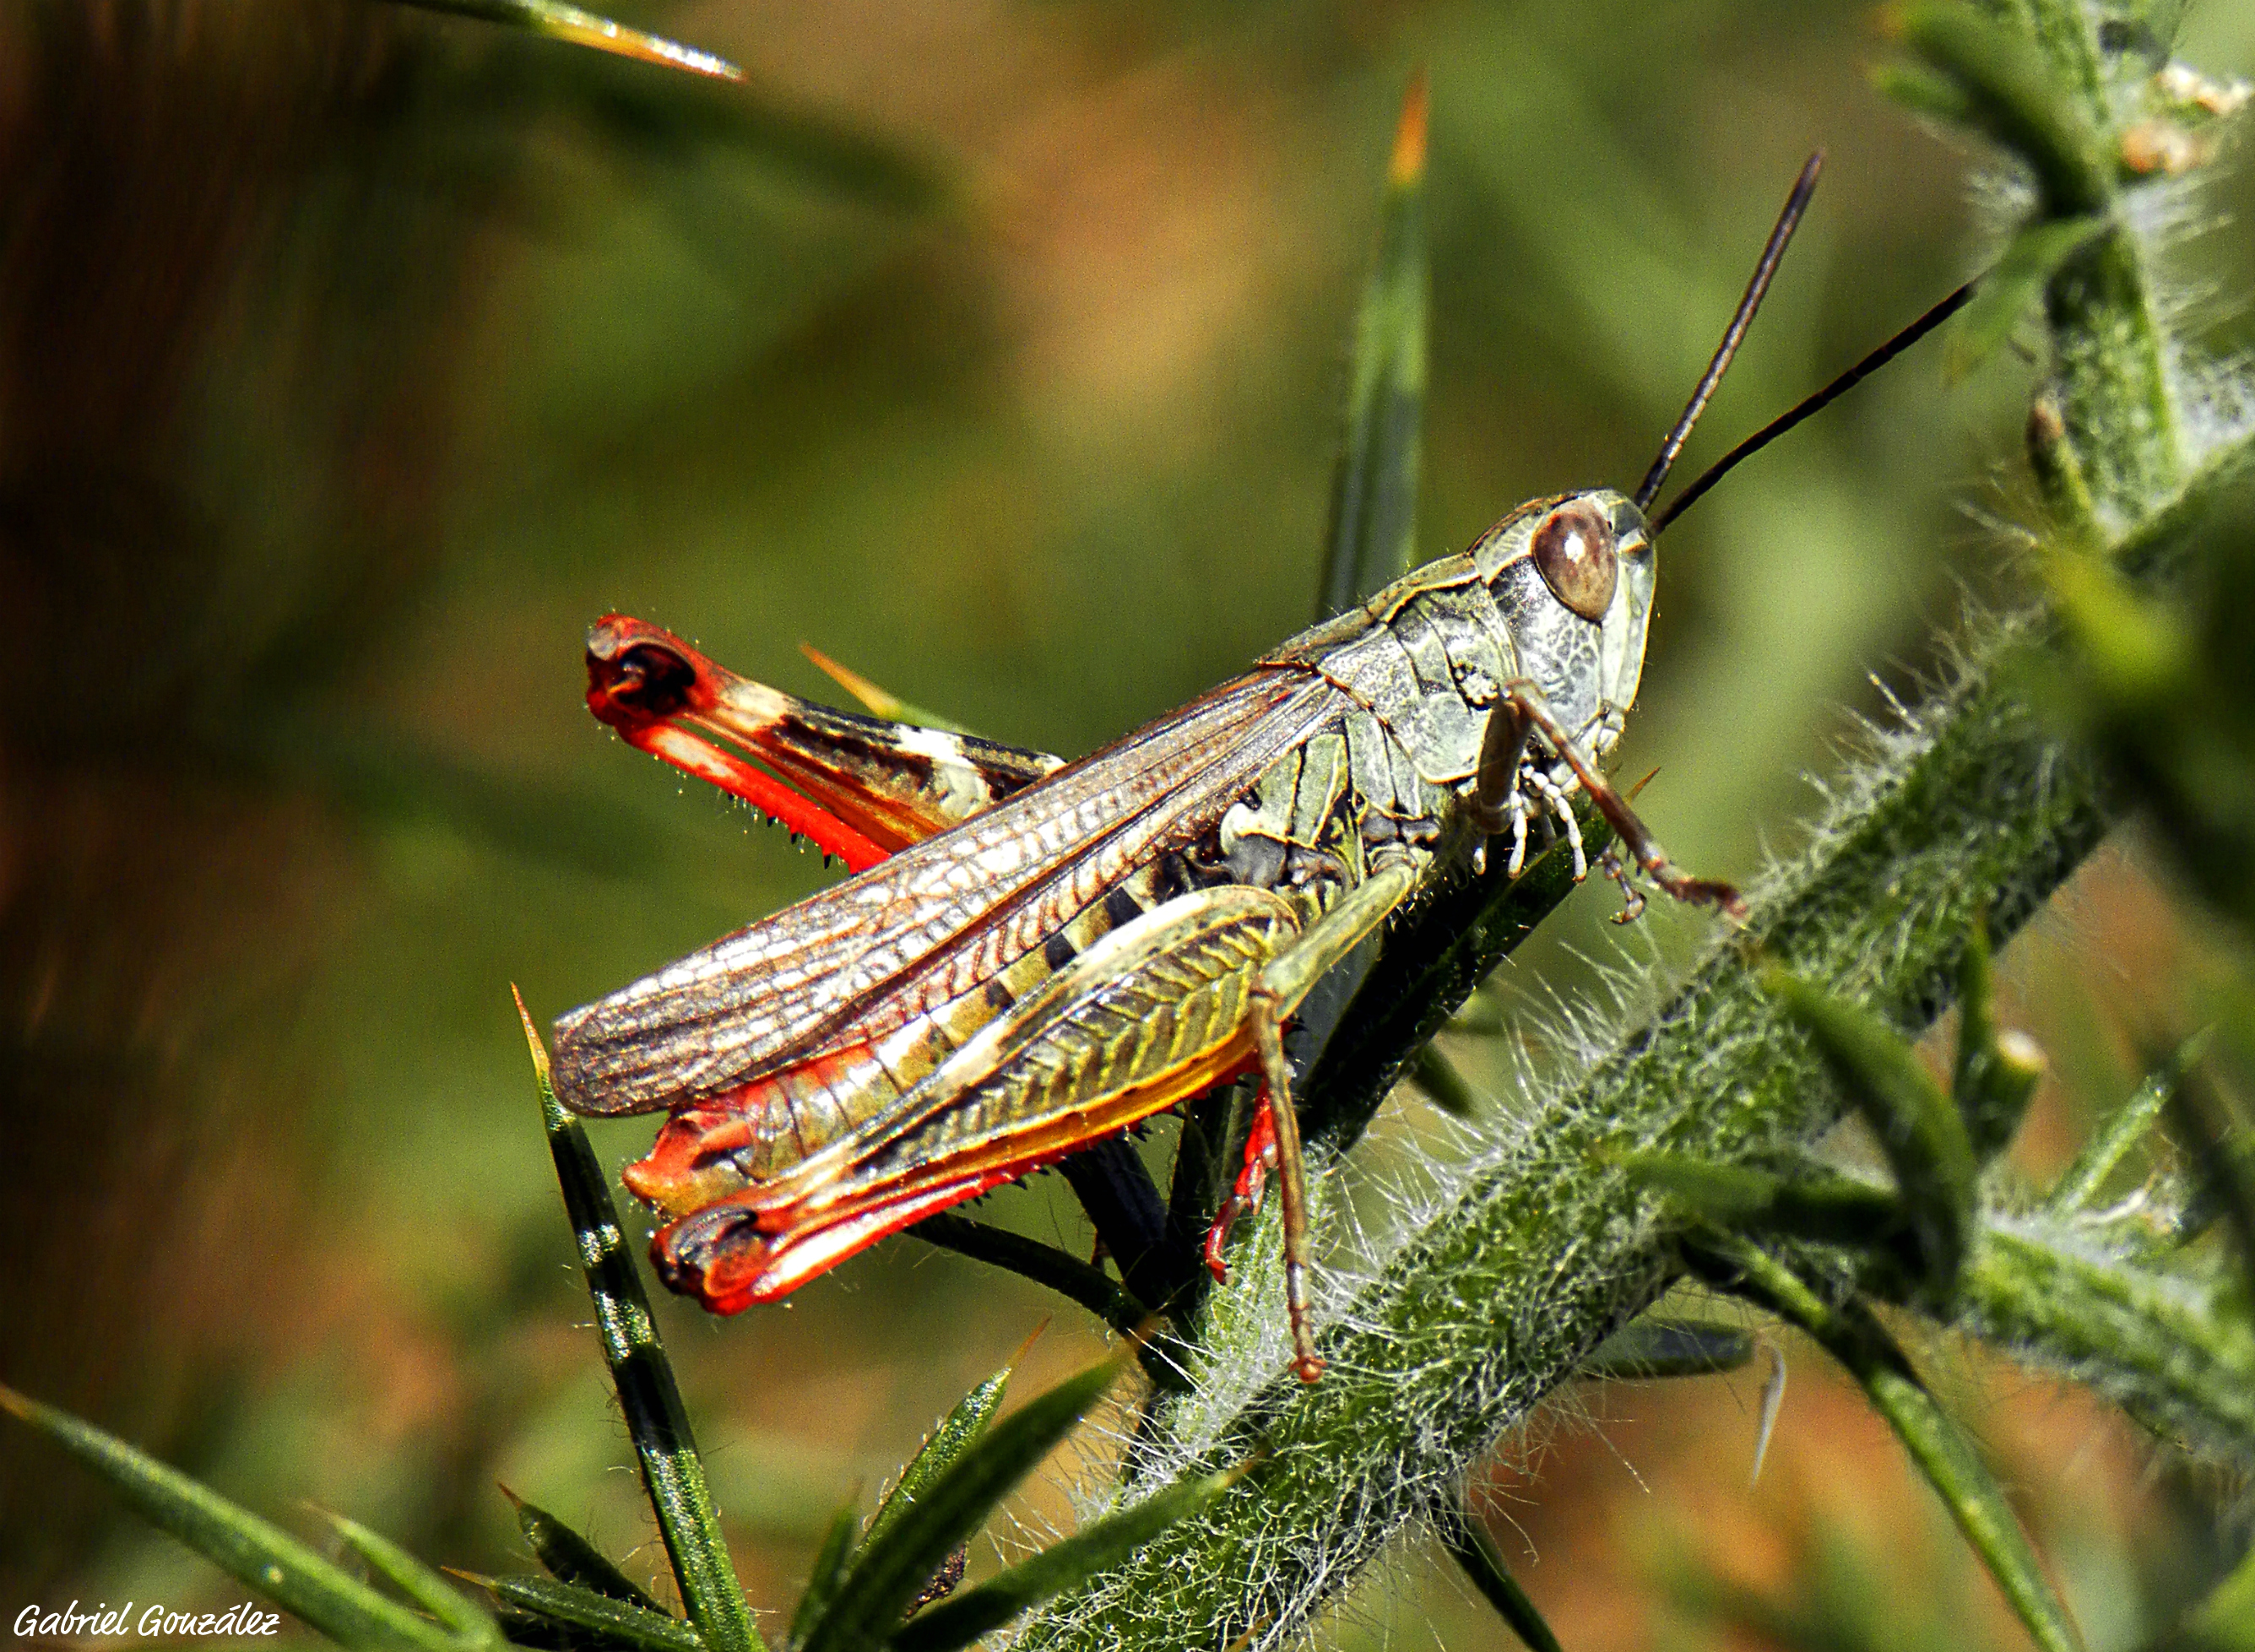
nature, wildlife, insect, macro, fauna, invertebrate, close up, animals, naturaleza, grasshopper, locust, ggl1, xovesphoto, animales, gphoto, macro photography, cricket like insect